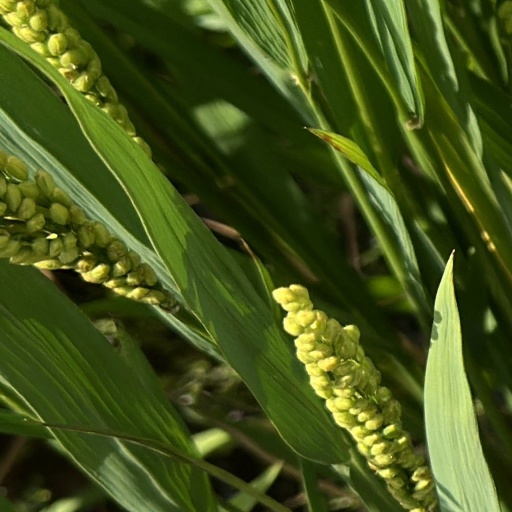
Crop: rice